Normal mode

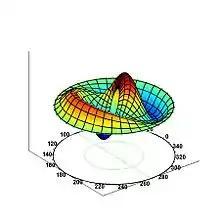
A mode shape of a drum membrane, with nodal lines shown in pale green

In a one-dimensional system at a given mode the vibration will have nodes, or places where the displacement is always zero. These nodes correspond to points in the mode shape where the mode shape is zero. Since the vibration of a system is given by the mode shape multiplied by a time function, the displacement of the node points remain zero at all times.